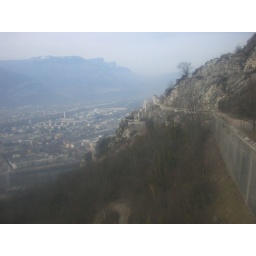
A bit more wall - All still blurry as in the cable car